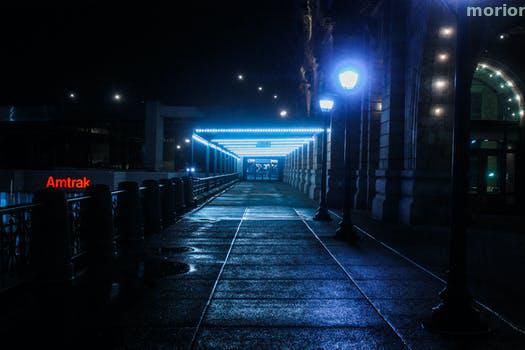
Label: Watermark